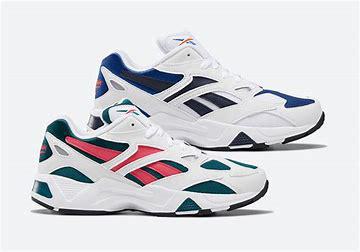
Brand: Reebok
Model: Aztrek 96